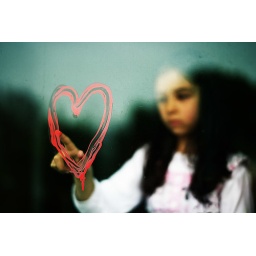
Girl draws heart shape on window with her finger in red paint